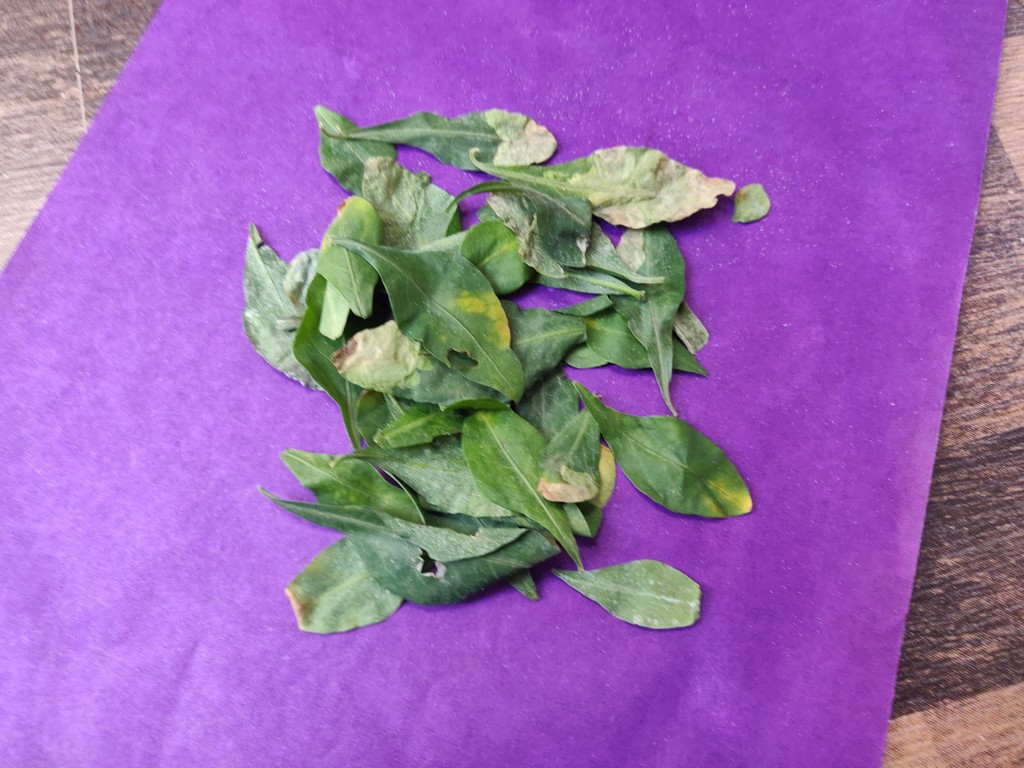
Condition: Unhealthy
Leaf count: multiple
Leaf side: unknown